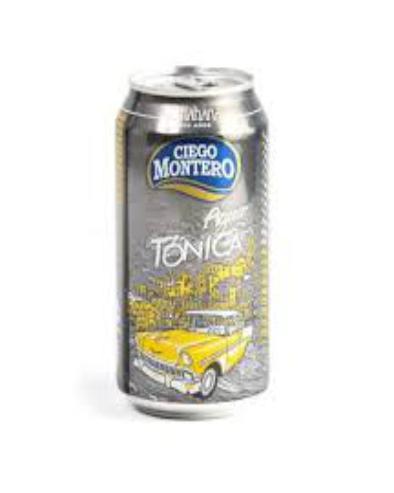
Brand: Ciego Montero
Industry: Food